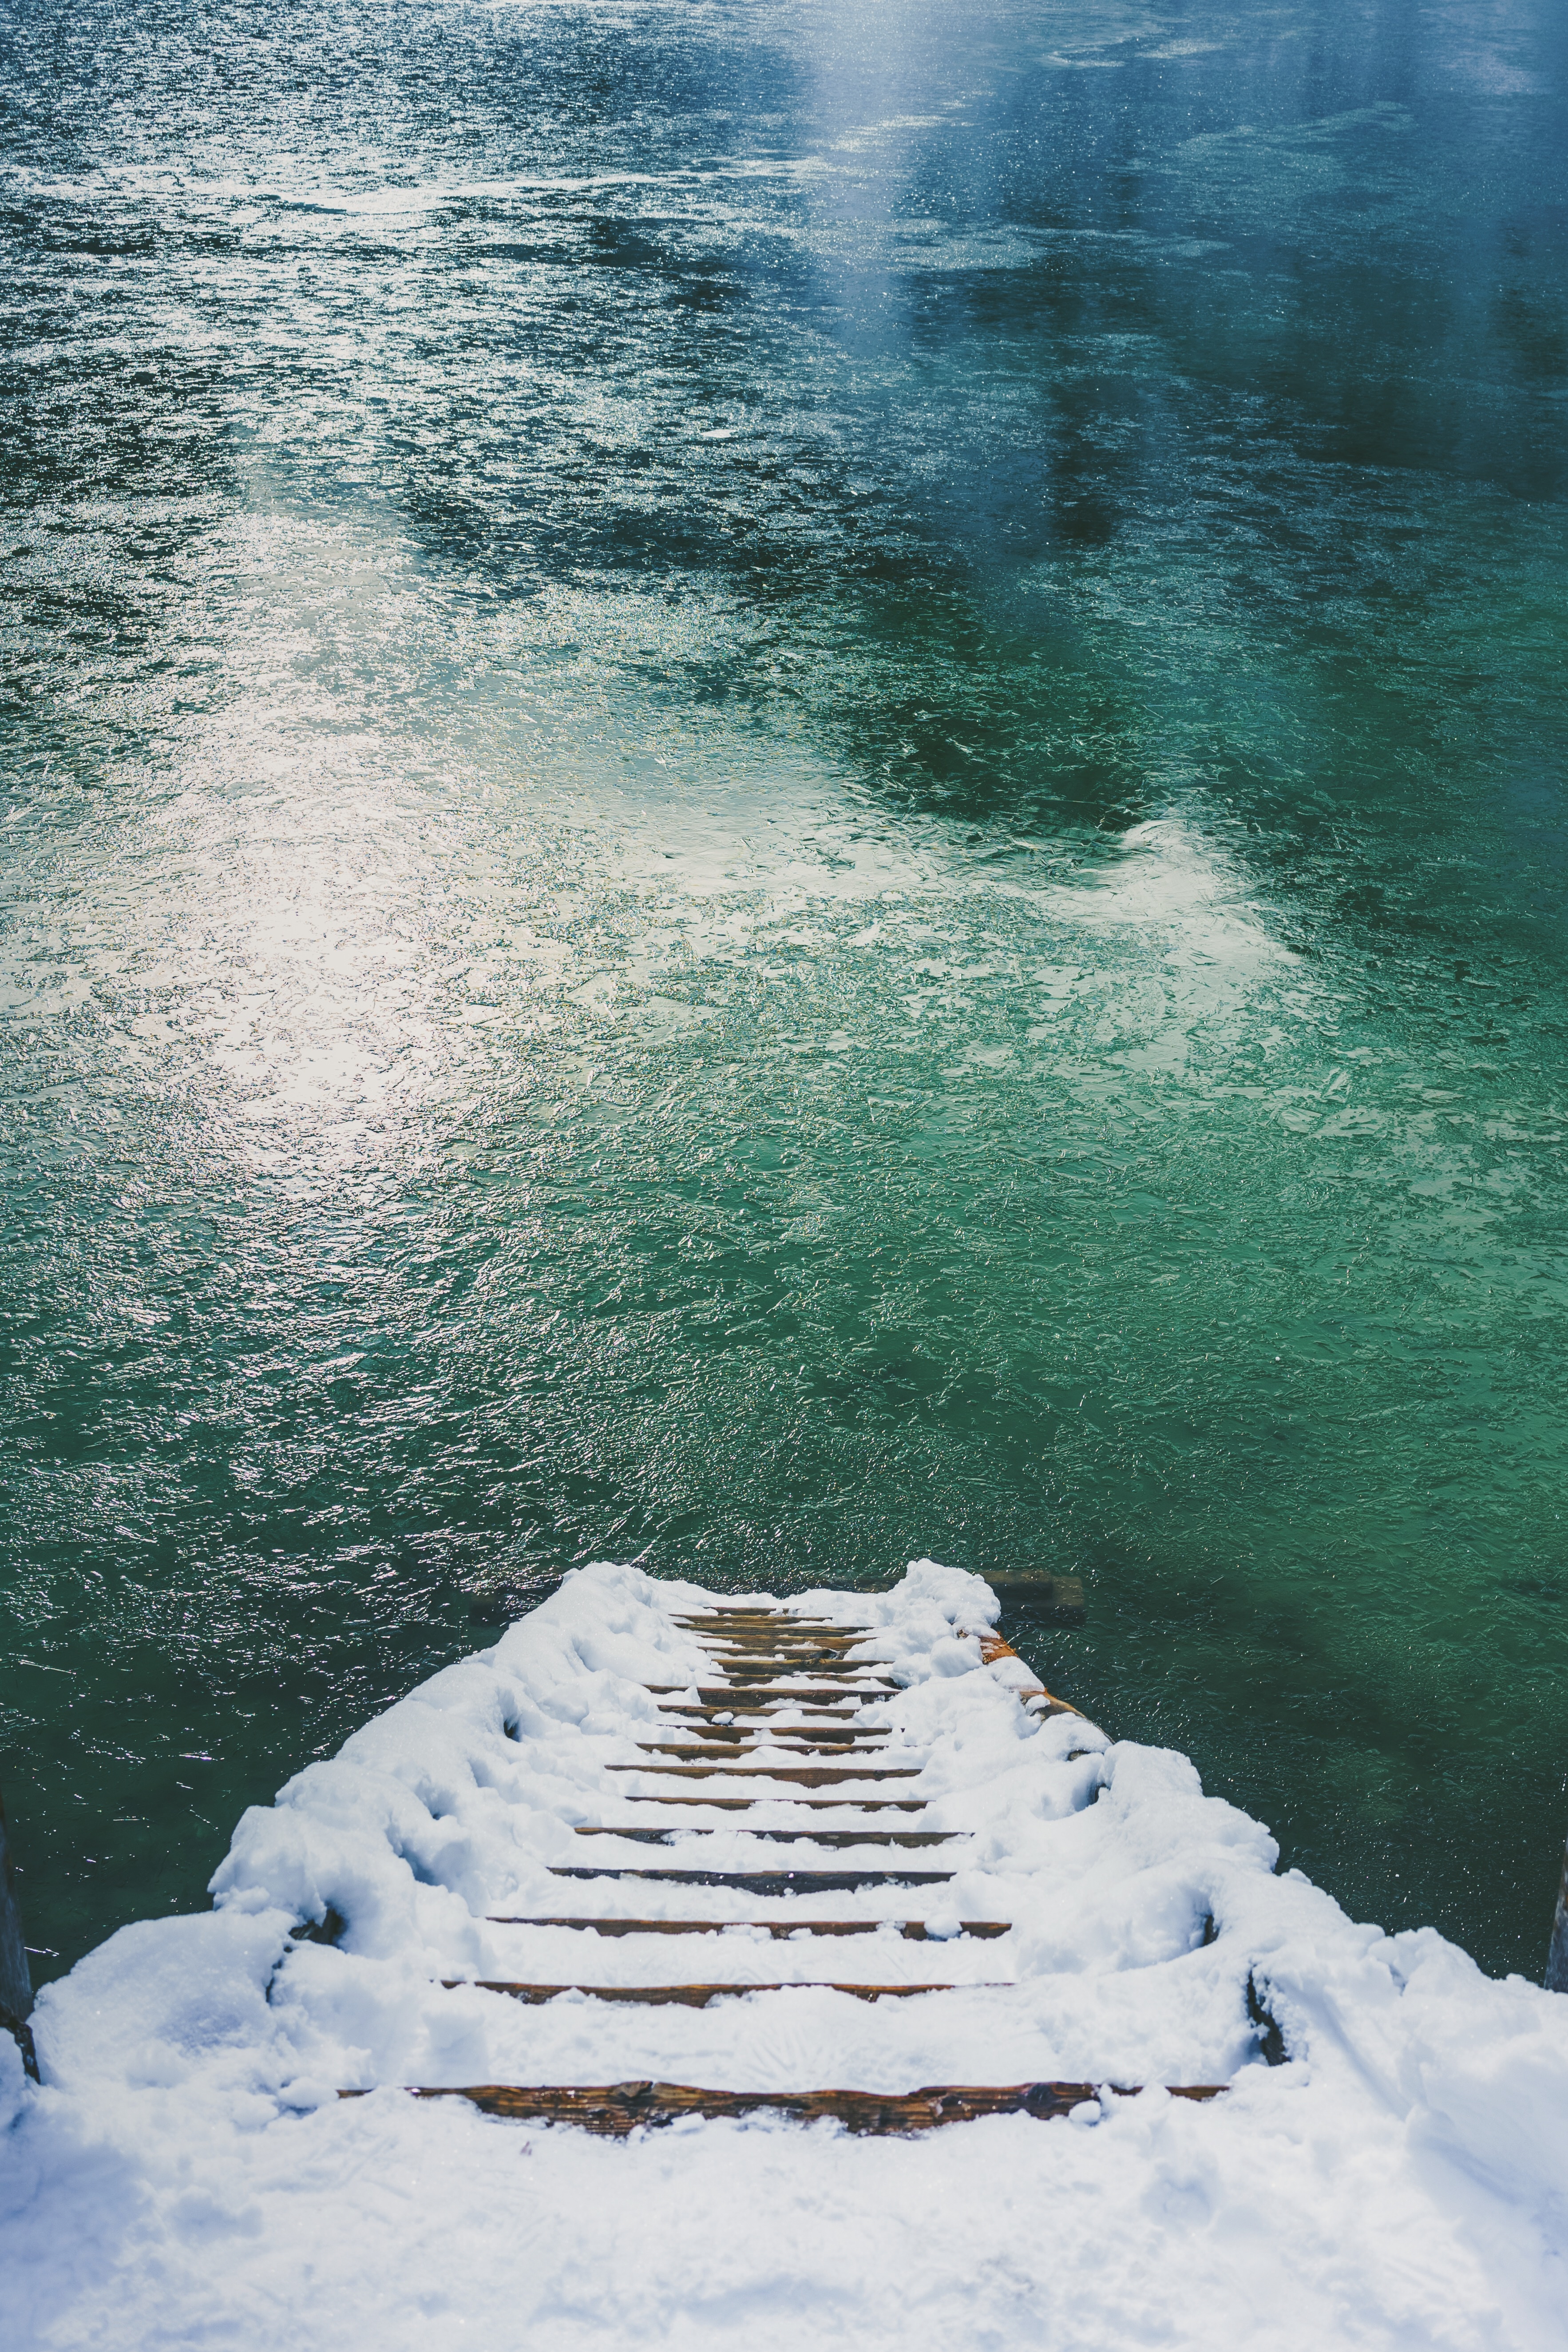
sea, water, rock, ocean, snow, winter, sunlight, wave, ice, reflection, weather, blue, season, freezing, wind wave